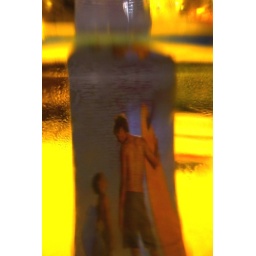
There are hidden images behind the labels on bottles of mineral water here in Spain.